Barbara Bloemink

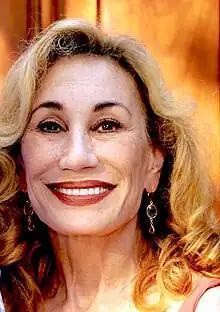
Bloemink in 2022

Barbara J. Bloemink (born 1953) is an American art historian, former museum director and curator, playwright, actor and author. She is a noted authority on the modernist painter Florine Stettheimer (1871–1944).